Ogle family

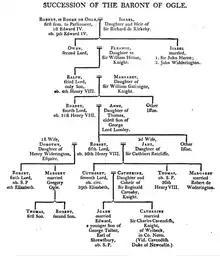
Pedigree: Barons of Ogle

He was also a key figure in the 15th century defence of the northern border against the Scots, but was beaten by Sir Alexander Ramsay at Piperden in 1436.